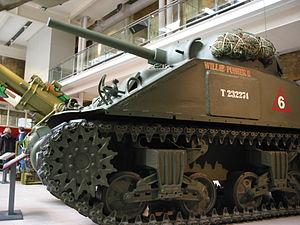
La Guards Armoured Division est une division blindée du Royal Armoured Corps britannique qui prit part à la Seconde Guerre mondiale
Pendant la Seconde Guerre mondiale, les forces armées britanniques ont développé un système très élaboré et haut en couleurs, d'un abord parfois abscons, de markings pour les véhicules de leurs divisions, brigades, unités et services parallèlement à leur immatriculation via le WD Number ou aux logos techniques tels que les Bridge classifications. Pour compliquer encore les choses, certaines unités développèrent leur propre système de markings « librement » inspirés des règles établies.